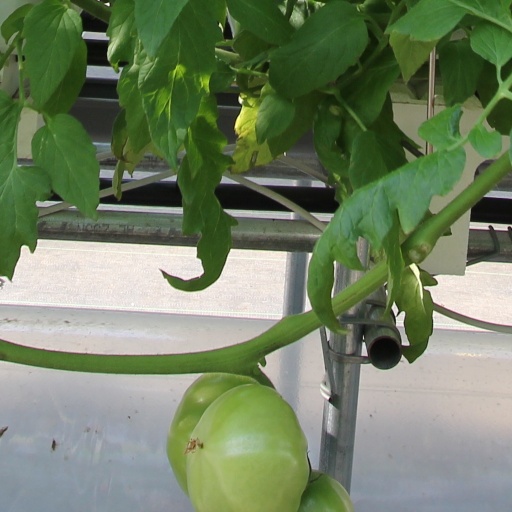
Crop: tomato